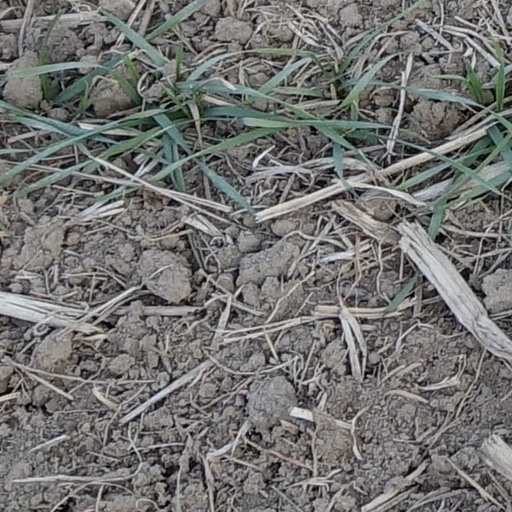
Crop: wheat